Zabala (Sumer)

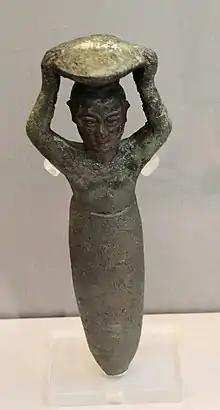
Foundation figurine of Warad-Sin for Inanna, found at Zabalam.

Zabala, also Zabalam ( "zabalam", Sumerian - "MUŠ.UNU", modern Tell Ibzeikh (also Tell el-Buzekh or Tell Ibzaykh), Dhi Qar Governorate, Iraq) was a city of ancient Sumer in Mesopotamia, located in what is now the Dhi Qar governorate in Iraq. In early archaeology this location was also called Tel el-Buzekh. Locally it is called Tell Bzikh. Zabala was at the crossing of the ancient Iturungal and Ninagina canals, 10 kilometers to the northwest of Umma. The city's deity was Inanna of Zabala. A cuneiform tablet from Zabala contains one of only a few metro-mathematical tables of area measures from the Early Dynastic Period.